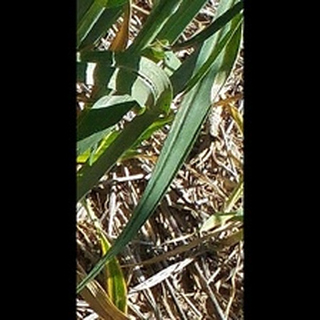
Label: healthy_wheat